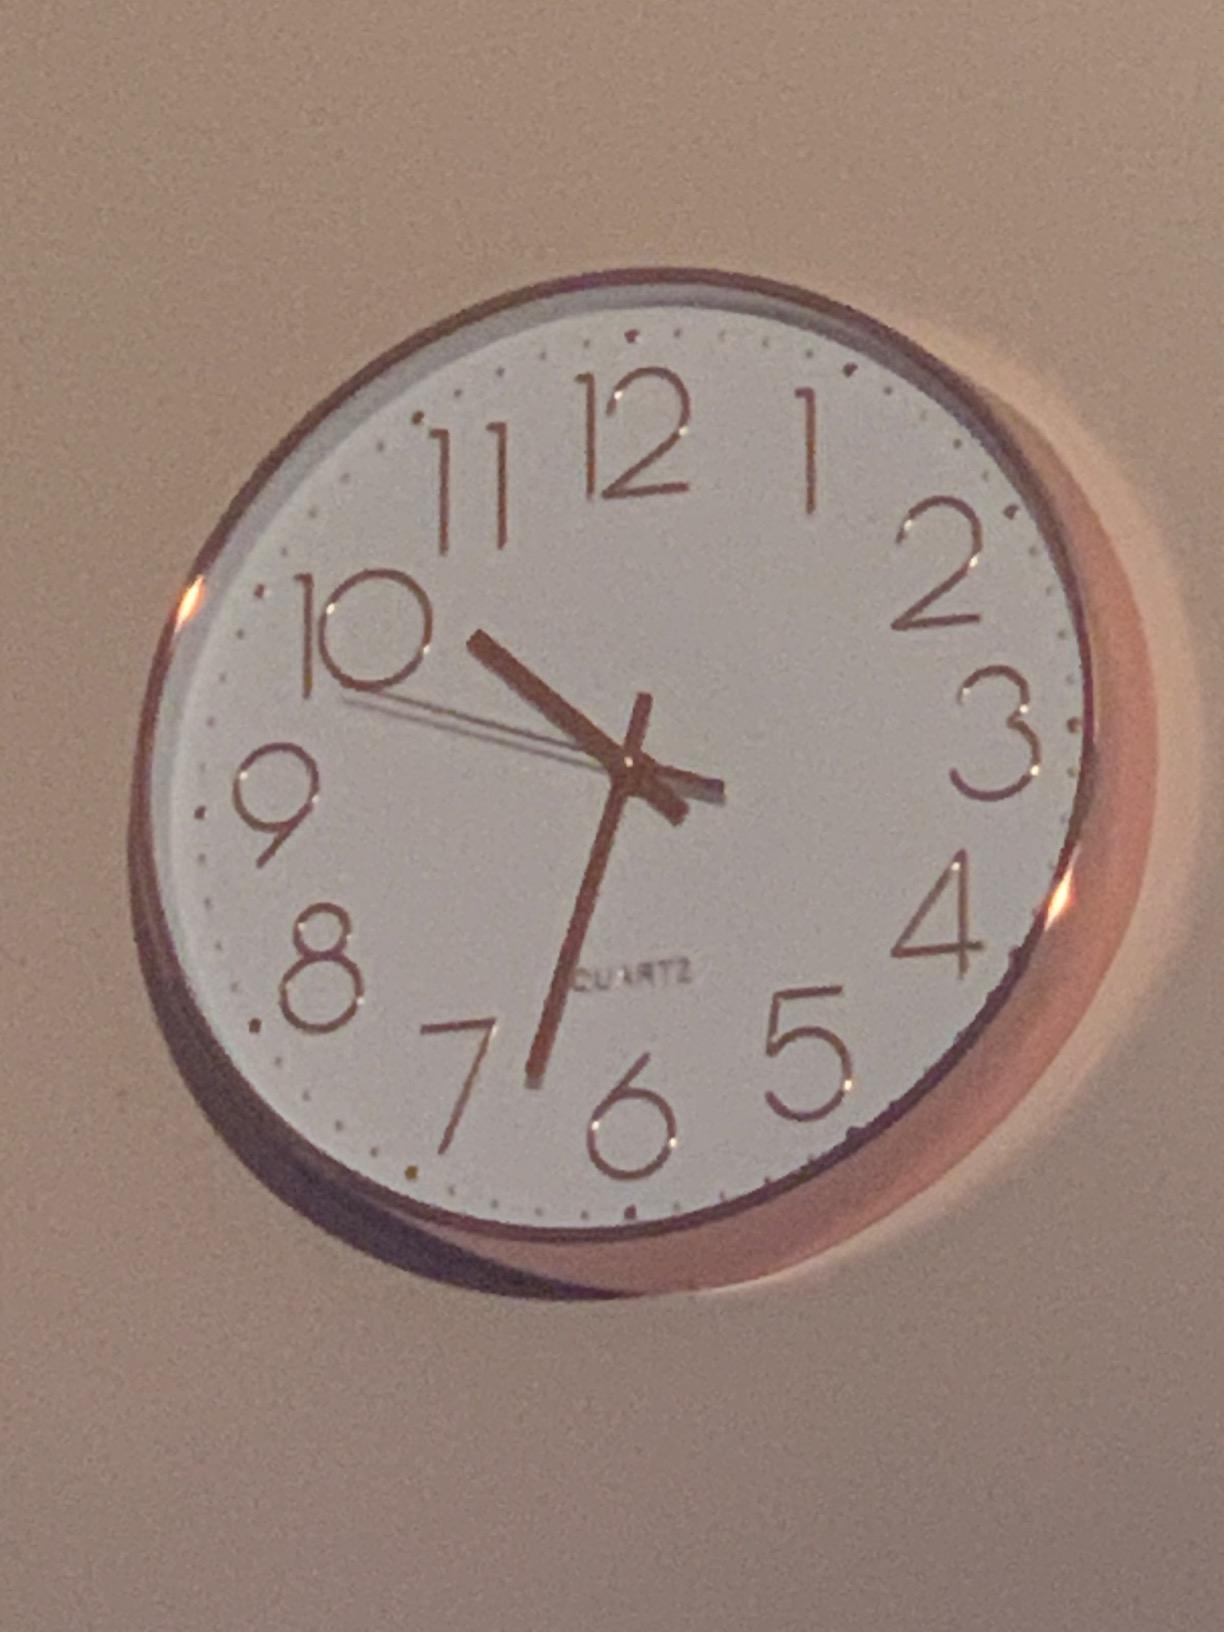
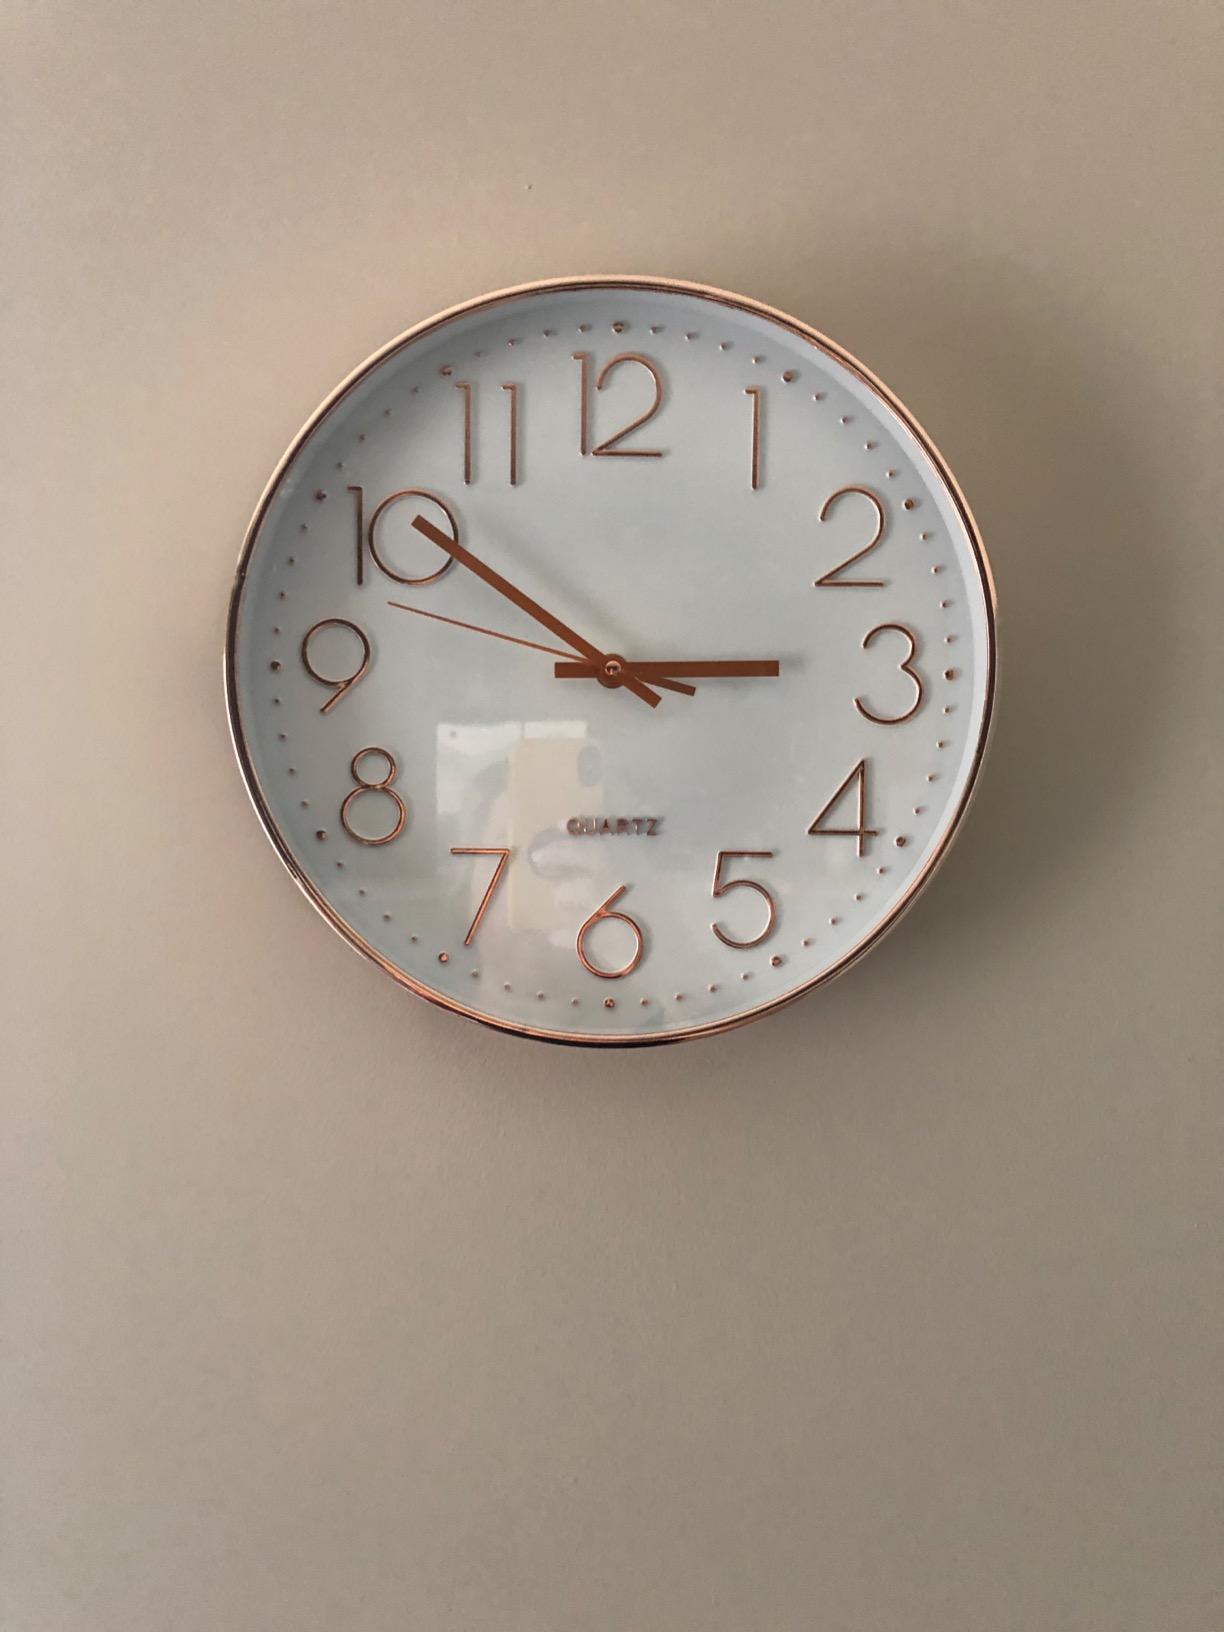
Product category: clock
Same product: yes